Vasilis Barkas

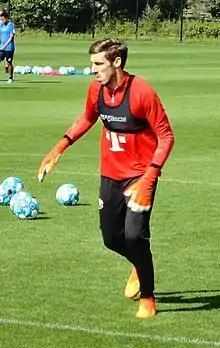
Barkas in 2022 with Utrecht

Vasilis Cornelius Barkas (born 30 May 1994) is a Greek professional footballer who plays as a goalkeeper for Eredivisie club Utrecht and the Greece national team.